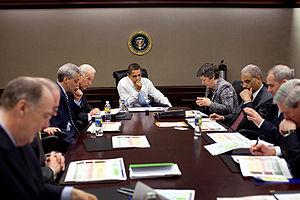
L’épidémie de 2009 de la nouvelle souche de grippe, grippe porcine A (H1N1), a infecté de nombreuses personnes à Mexico, et d'autres régions du Mexique, et une grande partie des États-Unis d'Amérique.
Avril 2009 est le quatrième mois de l'année 2009. Il a commencé le mercredi 1ᵉʳ et finira le jeudi 30.